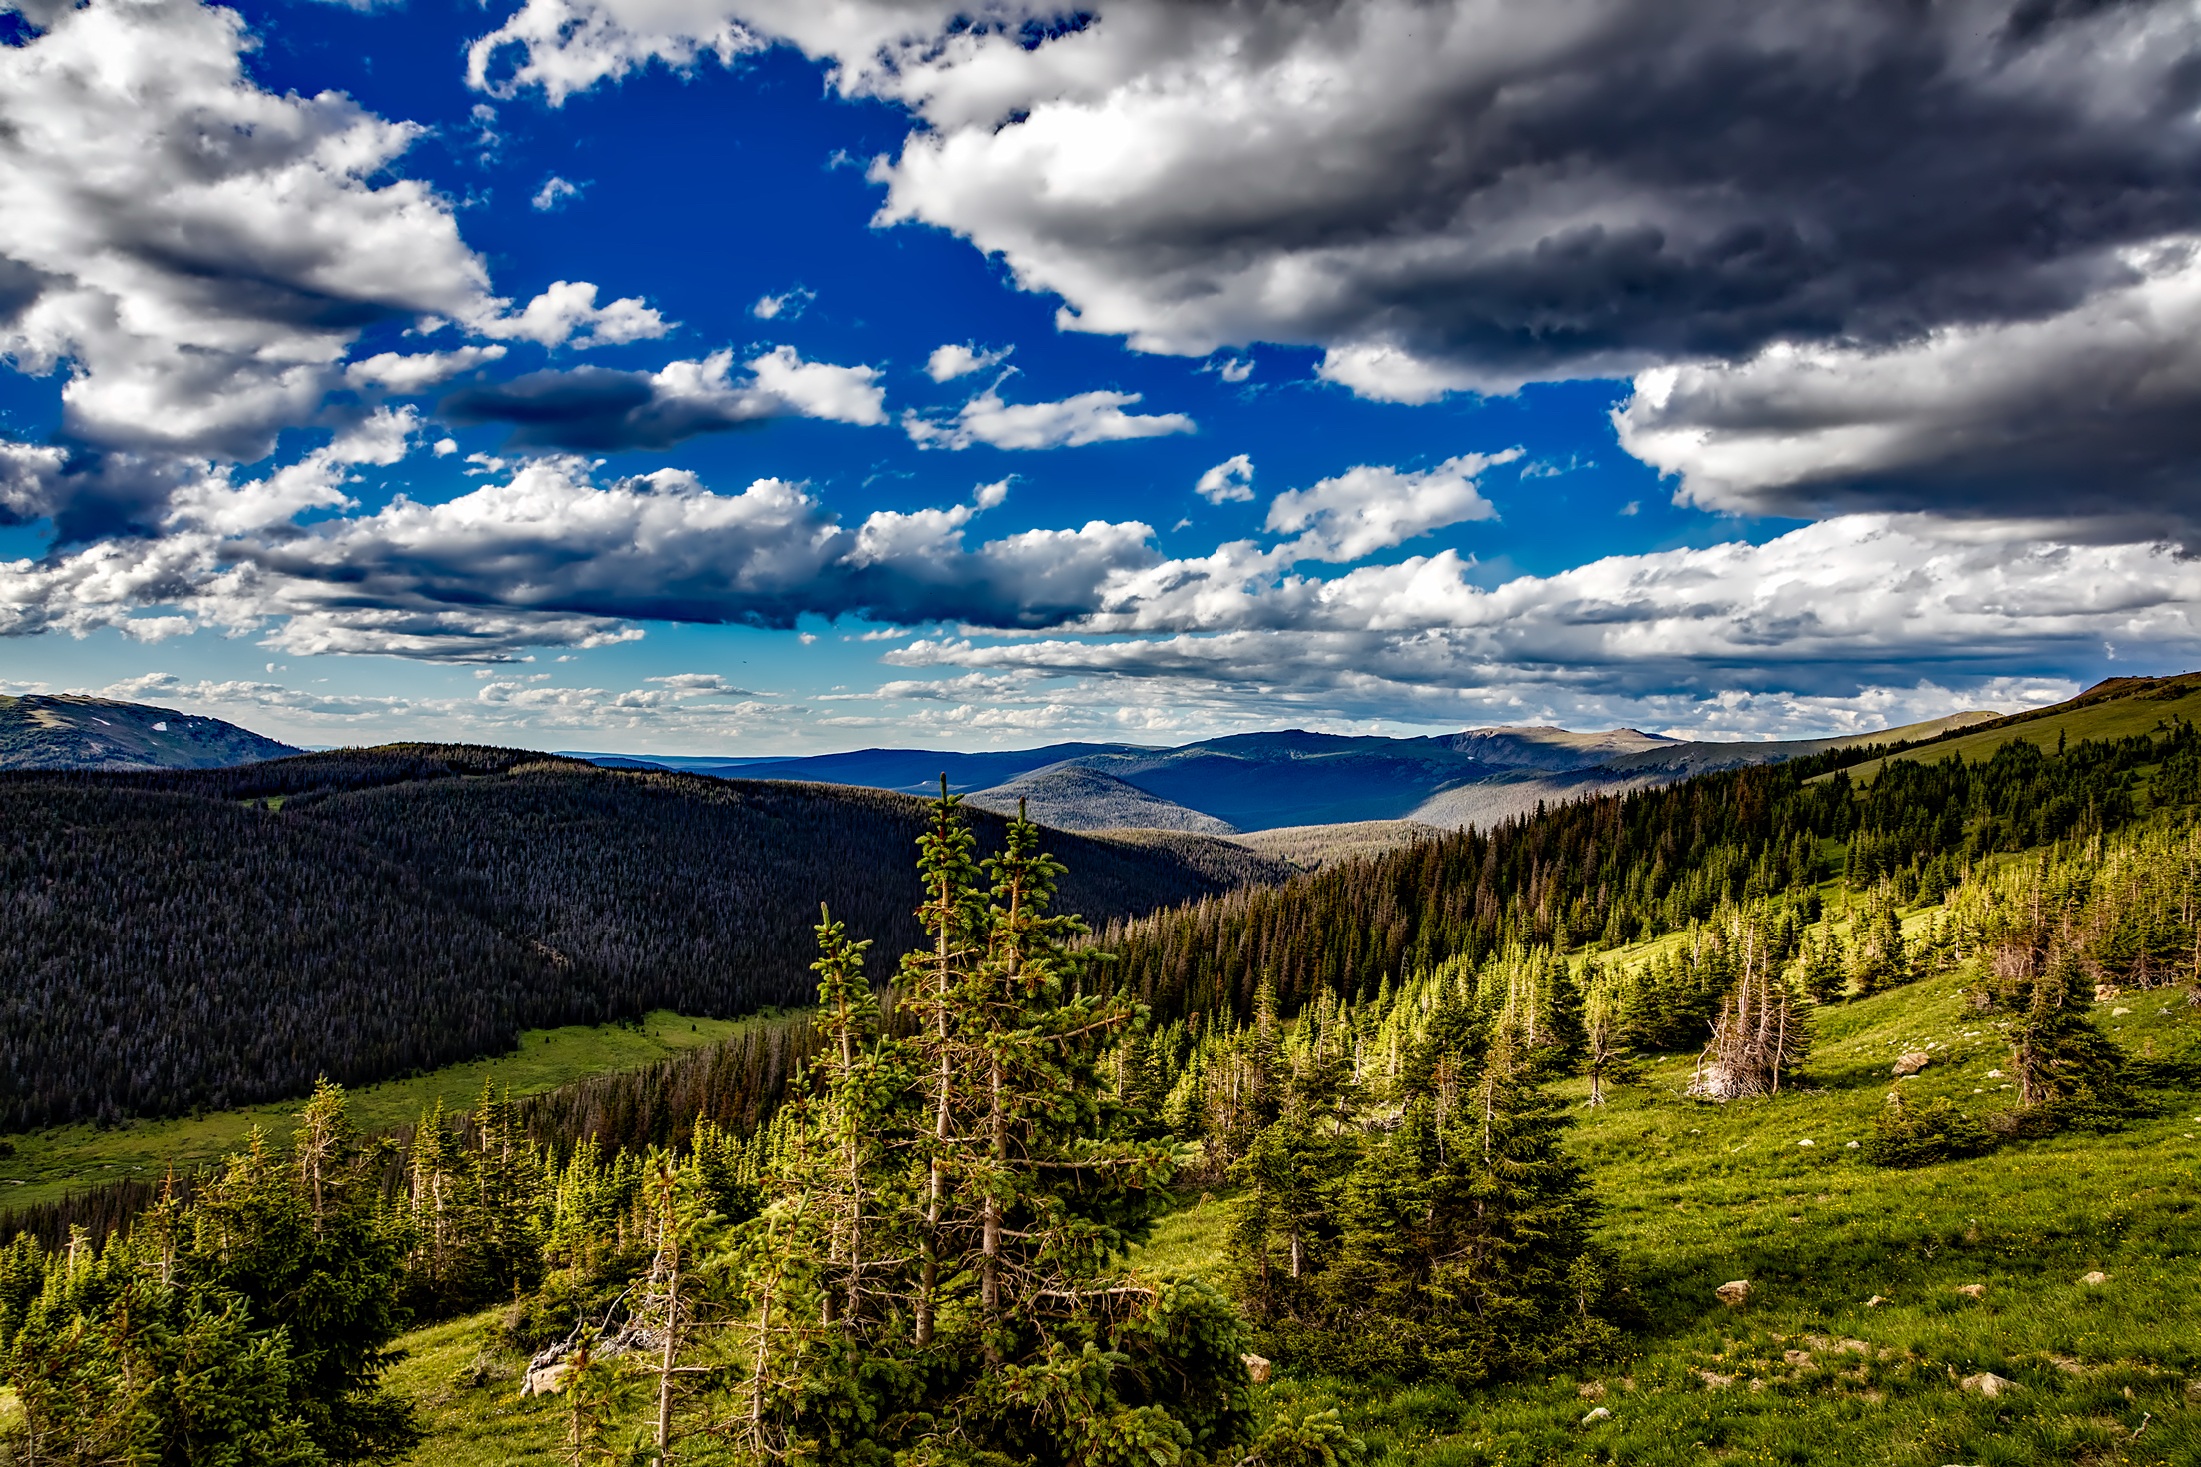
landscape, tree, nature, forest, wilderness, mountain, cloud, sky, meadow, hill, lake, valley, mountain range, country, scenic, highland, national park, ridge, trees, outdoors, woods, hdr, clouds, colorado, alps, grassland, plateau, beautiful, fell, loch, ecosystem, destinations, rural area, rocky mountains, landform, mountain pass, geographical feature, mountainous landforms